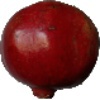
Label: Pomegranate 1